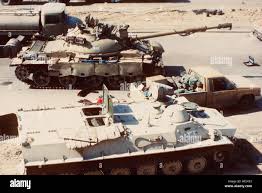
Label: MT_LB